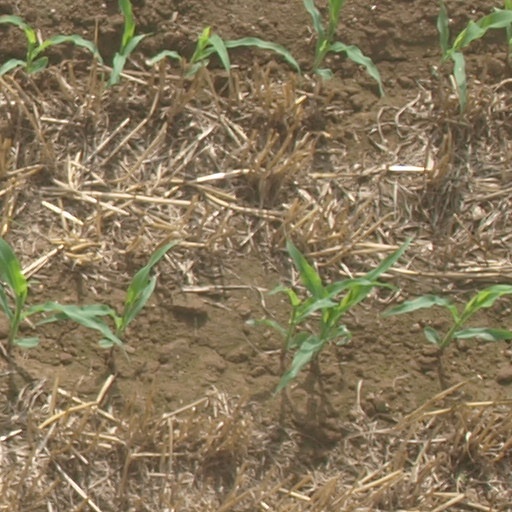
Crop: maize; corn